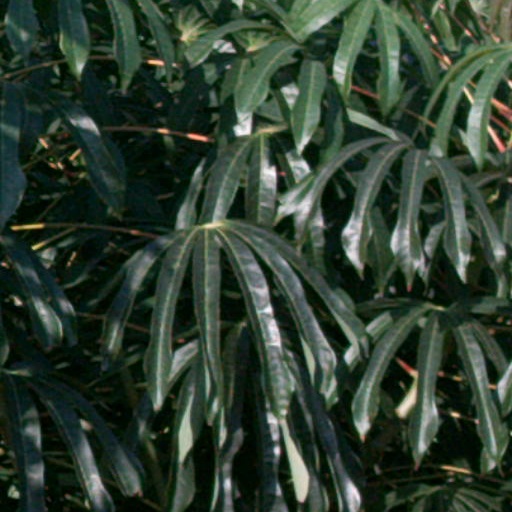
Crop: cassava